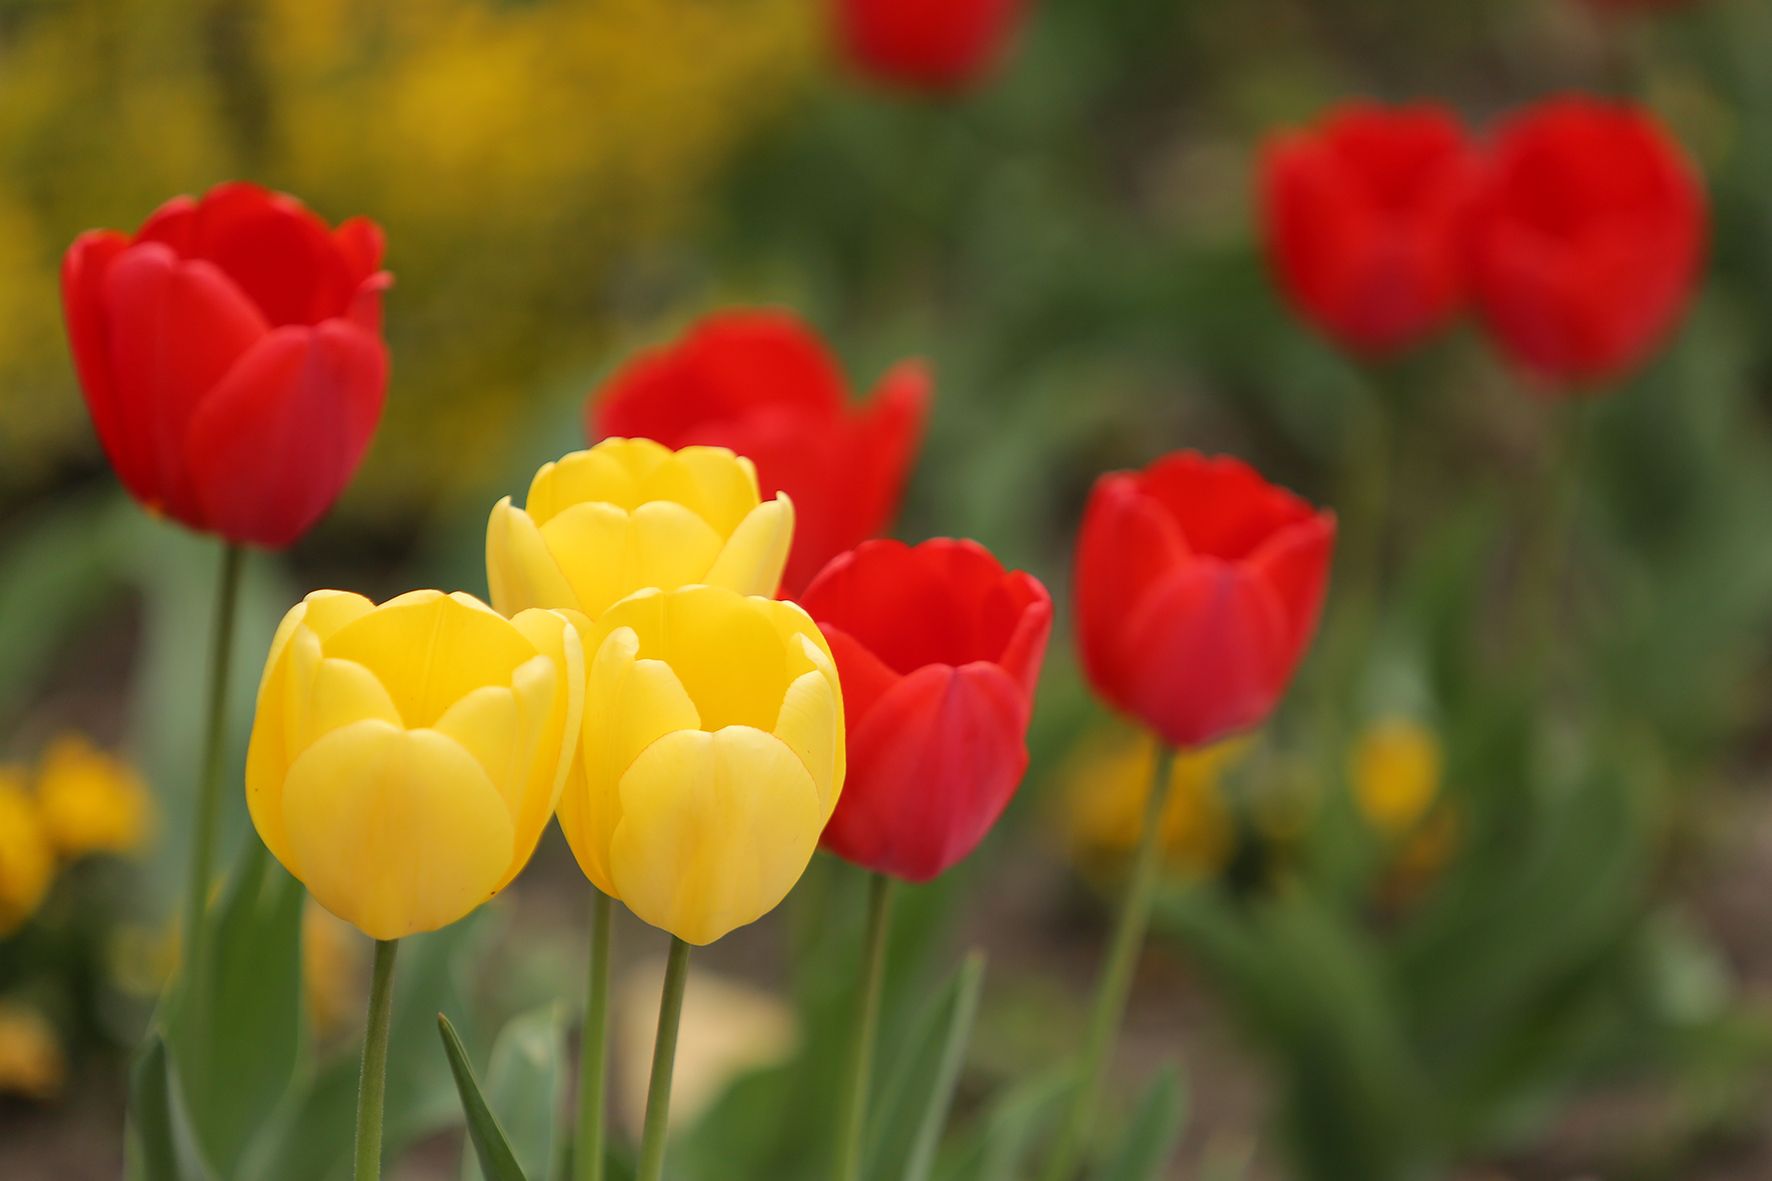
Tulips in the Morning Light
A group of tulips stands quietly in a peaceful garden, their bright petals glowing softly in the morning sun. Their green stems rise tall. Behind them, a soft blur of more tulips fades into the background.
In a close up shot, a small group of tulips stands quietly in a peaceful garden. Their red and yellow petals are wide open, glowing gently in the soft morning sunlight. The green stems are tall and fresh. The colors create a contrast between the bright flowers and the soft light. In the background, more tulips appear as a soft blur. The whole scene feels peaceful and full of beauty.
Labels: Flower, Plant, Tulip, Rose, Outdoors, Petal, Nature, Spring, Blur, Tulips
Camera: Canon Canon EOS 5D Mark III
Lens: EF70-200mm f/2.8L IS USM, Canon EF 70-200mm f/2.8L IS
Aperture: F2.8
Exposure: 1/6400 sec
ISO: 400
Focal length: 200.0 mm